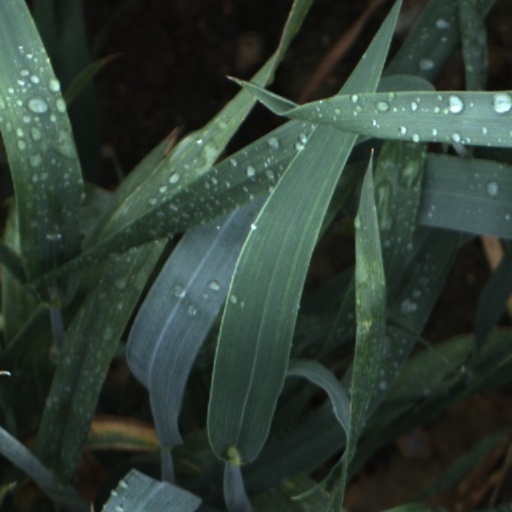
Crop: wheat